Steven Kwan

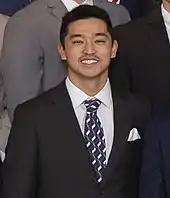
Kwan at the White House in 2019

Kwan signed with the Guardians organization when it was still known as the Indians and made his professional debut with the Arizona League Indians. He was later promoted to the Mahoning Valley Scrappers, hitting a combined .346 over 17 games between the two clubs. In 2019, he played with the Lynchburg Hillcats, batting .280 with three home runs, 39 RBIs, and 26 doubles over 123 games.